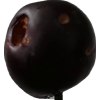
Label: plum